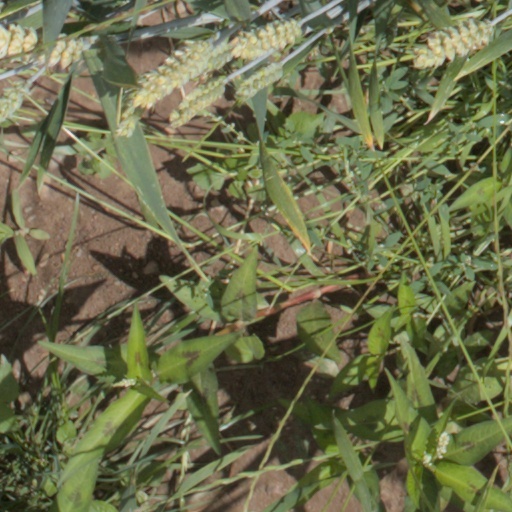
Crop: wheat